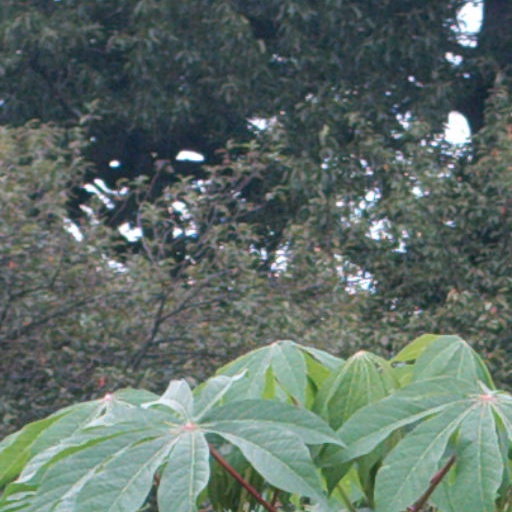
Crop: cassava